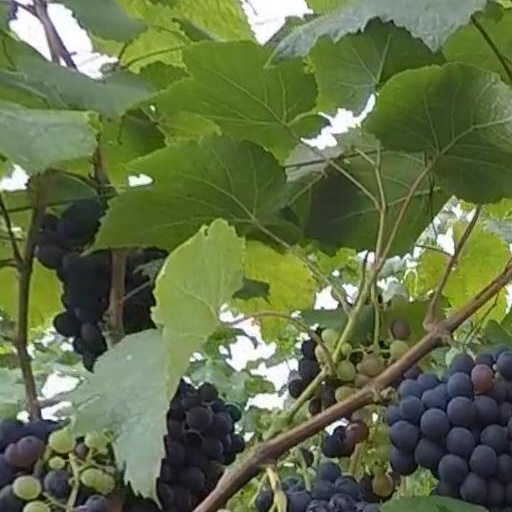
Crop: grape